Seeburg 1000

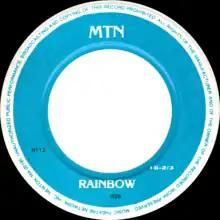
1988 MTN "Rainbow" Record, One of the last releases for the Seeburg 1000 Music Library

The first sets of Seeburg 16 rpm records issued in 1959 had a five-pointed star for the Basic and Industrial Libraries, and "MM-100" for the Mood Library. This was superseded with the first replacement record set by a notice which read "Replace No. 1", "Replace No. 5" etc. This meant "Replacement Records - Set No. 1", "Set No. 5" etc. In 1961 this was again superseded by the "place in use" dates, which remained in use through the end of 1975. For the April 1, 1976 sets, the "place in use" dates were replaced by a code: RR-66. This meant "replacement records – set #66" and the number advanced with each subsequent set. After the bankruptcy of Seeburg in 1982, the records were sent out roughly one set per year, eventually converging into single library under the MTN (Music Theater Network) label as "Rainbow". The last set of records was sent out in 1988 and bore the code R-99.